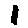
Label: 1